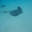
Label: ray